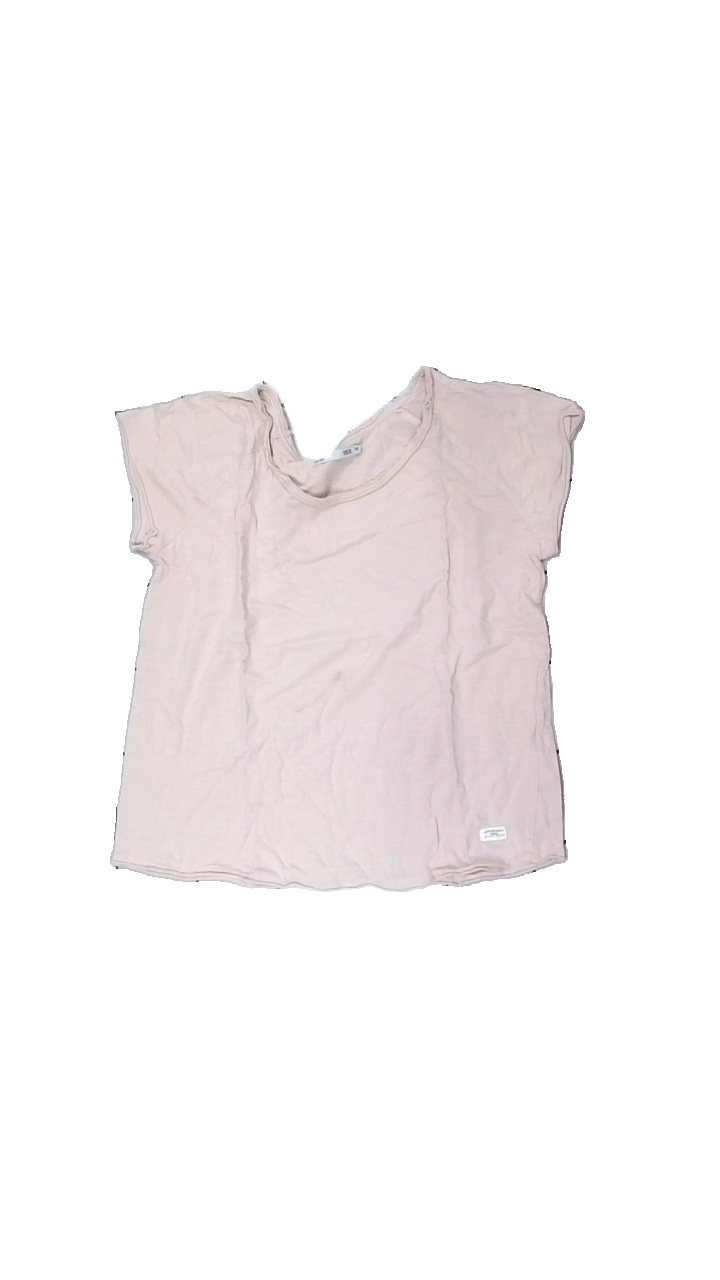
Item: T-shirt (Ladies)
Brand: Lager 157
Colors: Pink
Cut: Regular, C-collar
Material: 100% cotton
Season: All
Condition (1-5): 3
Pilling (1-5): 3
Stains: Minor
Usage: Recycle
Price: <50